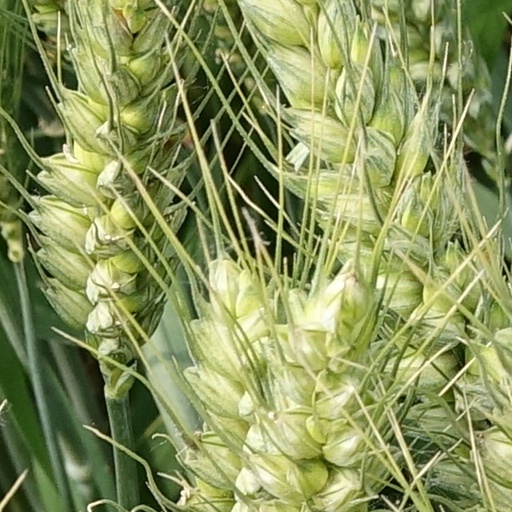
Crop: wheat